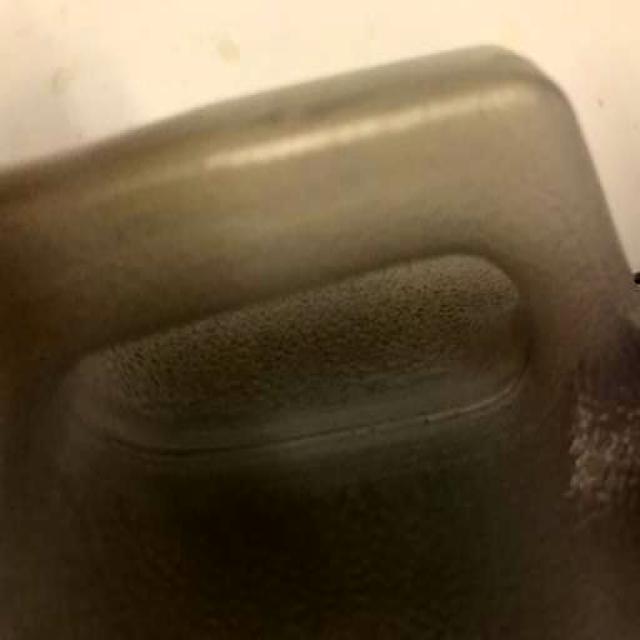
Label: Plastic